FC Tsarsko Selo Sofia

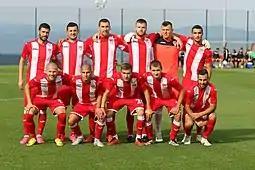

On 22 April 2019 in a goalless draw against CSKA 1948 the kings secured their first place in Second League and won promotion in the First League for first time in their history, being 18 points ahead from the second and third place five rounds before the end of the season.